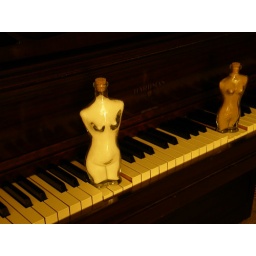
These glass bottles I picked up at a flea market in Namur, Belgium.